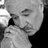
Emotion: sad